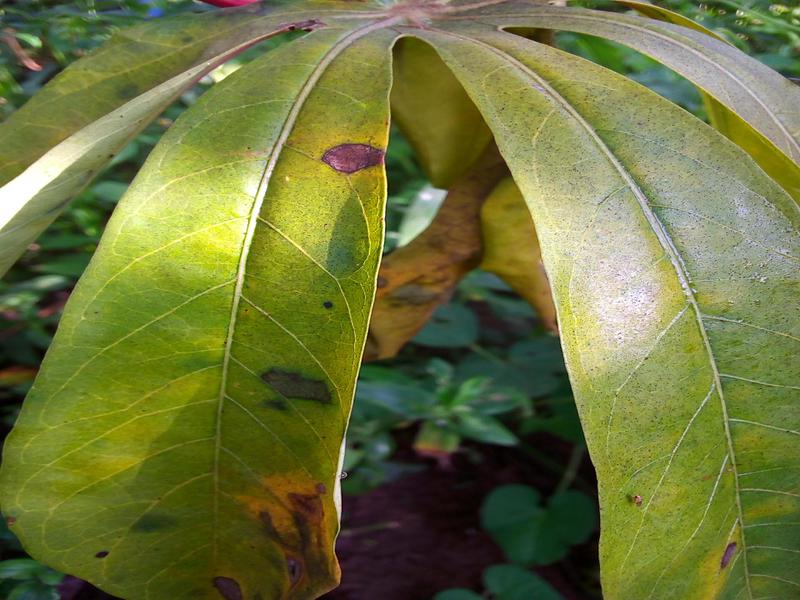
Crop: cassava
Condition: bacterial_blight